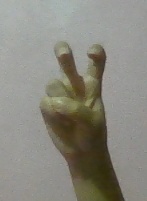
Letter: toot